Anna Karenina (1953 film)

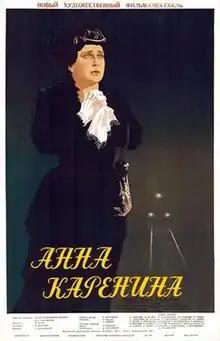

Anna Karenina is a 1953 Soviet historical drama film directed by Tatyana Lukashevich and starring Alla Tarasova, Nikolai Sosnin and Pavel Massalsky. It is based on Leo Tolstoy's 1878 novel "Anna Karenina".